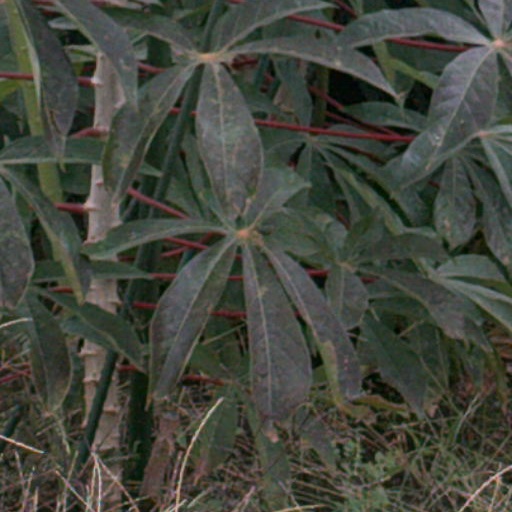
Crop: cassava